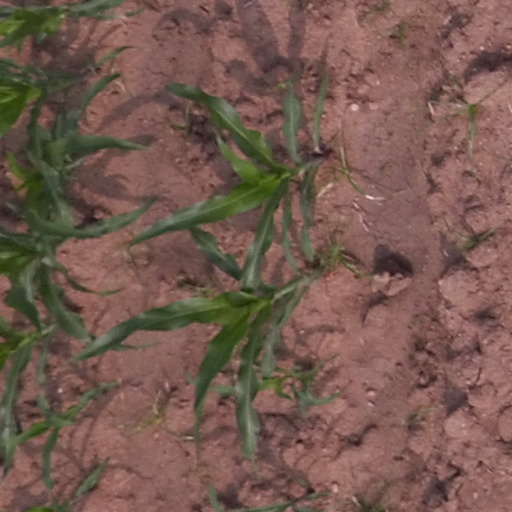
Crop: maize; corn